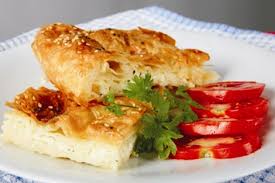
Yemek: borek